HIM (Finnish band)

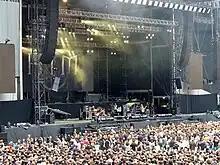
HIM performing at Wembley Stadium in July 2007

On 17 January 2005, HIM performed at the Yhteinen ASIA benefit concert for victims of the 2004 Indian Ocean earthquake and tsunami, along with The Rasmus, The 69 Eyes, Apocalyptica and Negative. In March, the band relocated to Los Angeles to begin work on its fifth studio album with producer Tim Palmer. That same month, "Himmeetä valoa", a documentary about the group, premiered on Yle TV2. The following May, HIM released "Love Metal Archives Vol. I", a collection of music videos, live performances and other bonus material. It debuted at number one in Finland and at number two in Germany. Within a few weeks, the collection had gone gold in Finland. On 26 September 2005, HIM released its fifth studio album "Dark Light", which became the group's most successful album to date. It charted in sixteen countries, being certified platinum in Finland, as well as gold in Germany, the UK, and the US. Four singles were released, with "Wings of a Butterfly" and "Killing Loneliness" reaching number one and two, respectively, on the Finnish Singles Chart. The former also cracked the top ten in the UK. "Dark Light" received mixed reviews from critics. "The New York Times" described the material as "sturdier than ever", while "Q Magazine" called the album "a collection of irresistible pop-rock anthems". "NME", meanwhile, described the record as "wimpy", while AllMusic branded it as "glossy and user-friendly". At the 2005 Emma Gala, "Dark Light" was named Rock Album of the Year, while "Wings of a Butterfly" received the award for Song of the Year.